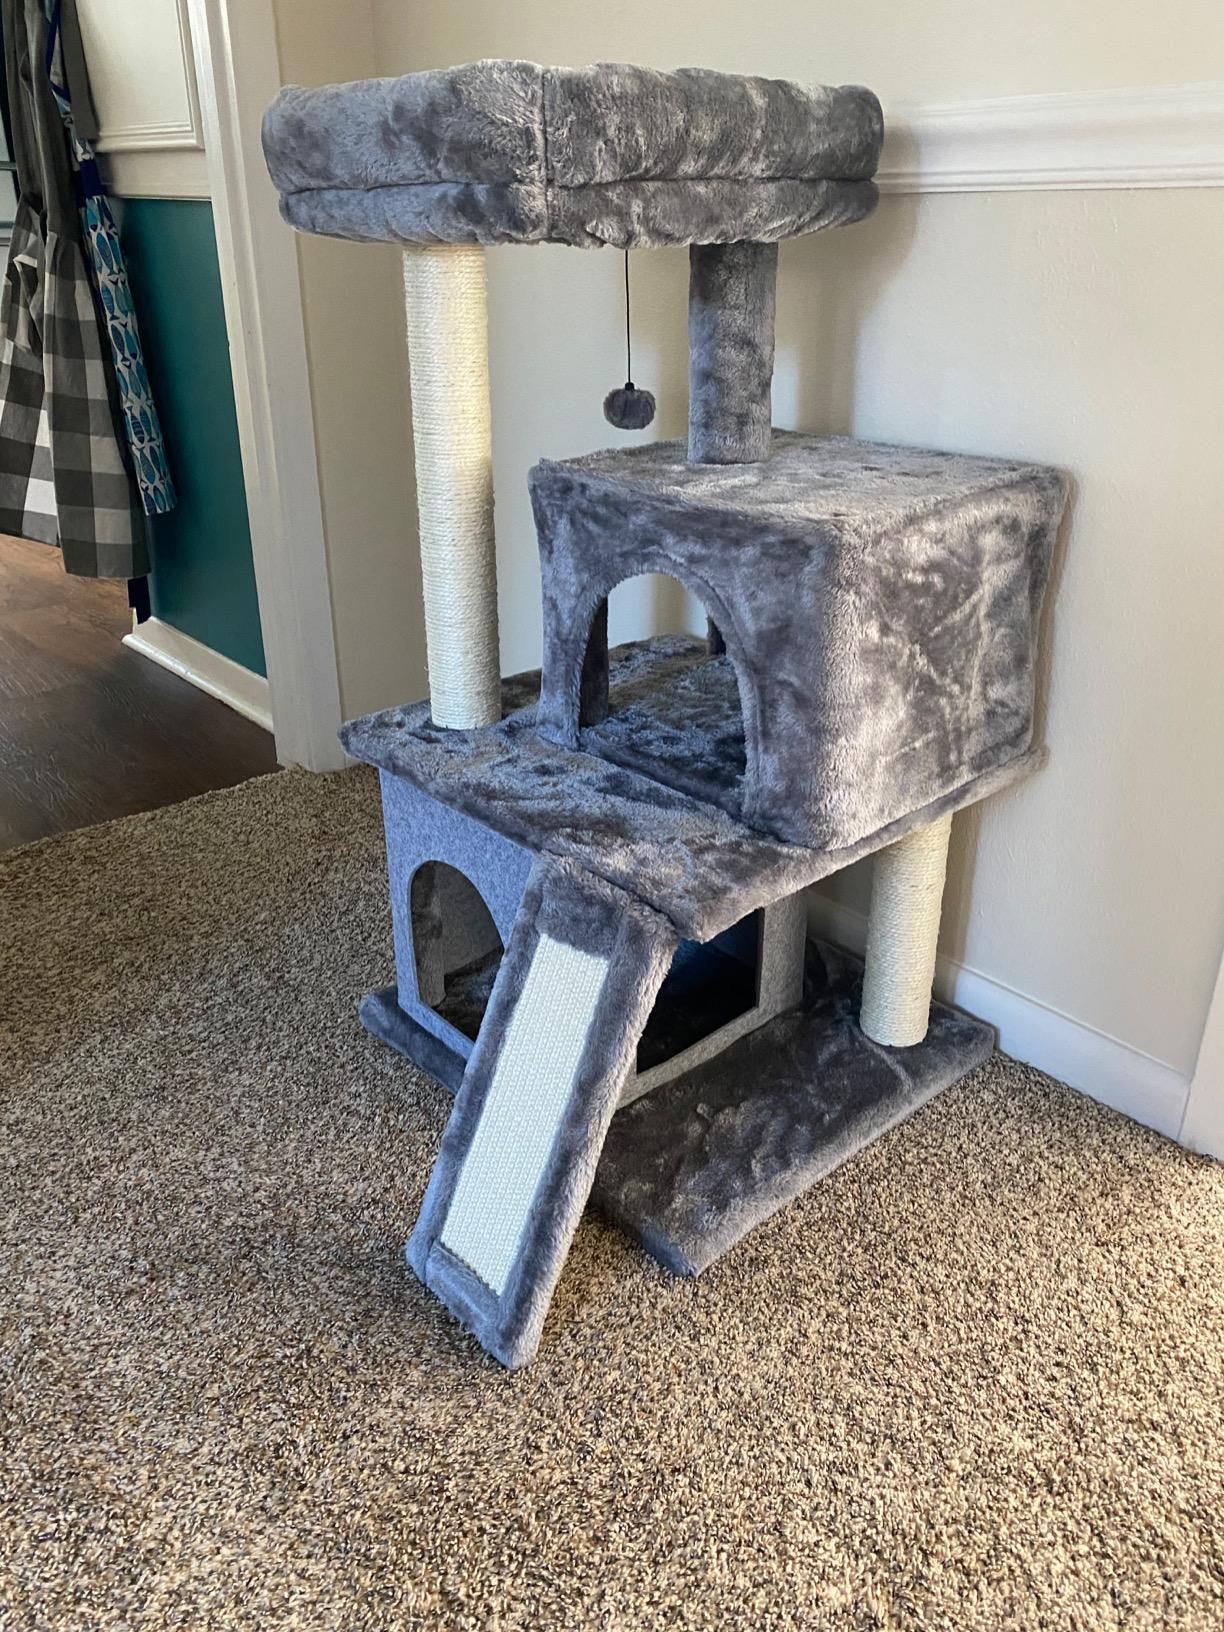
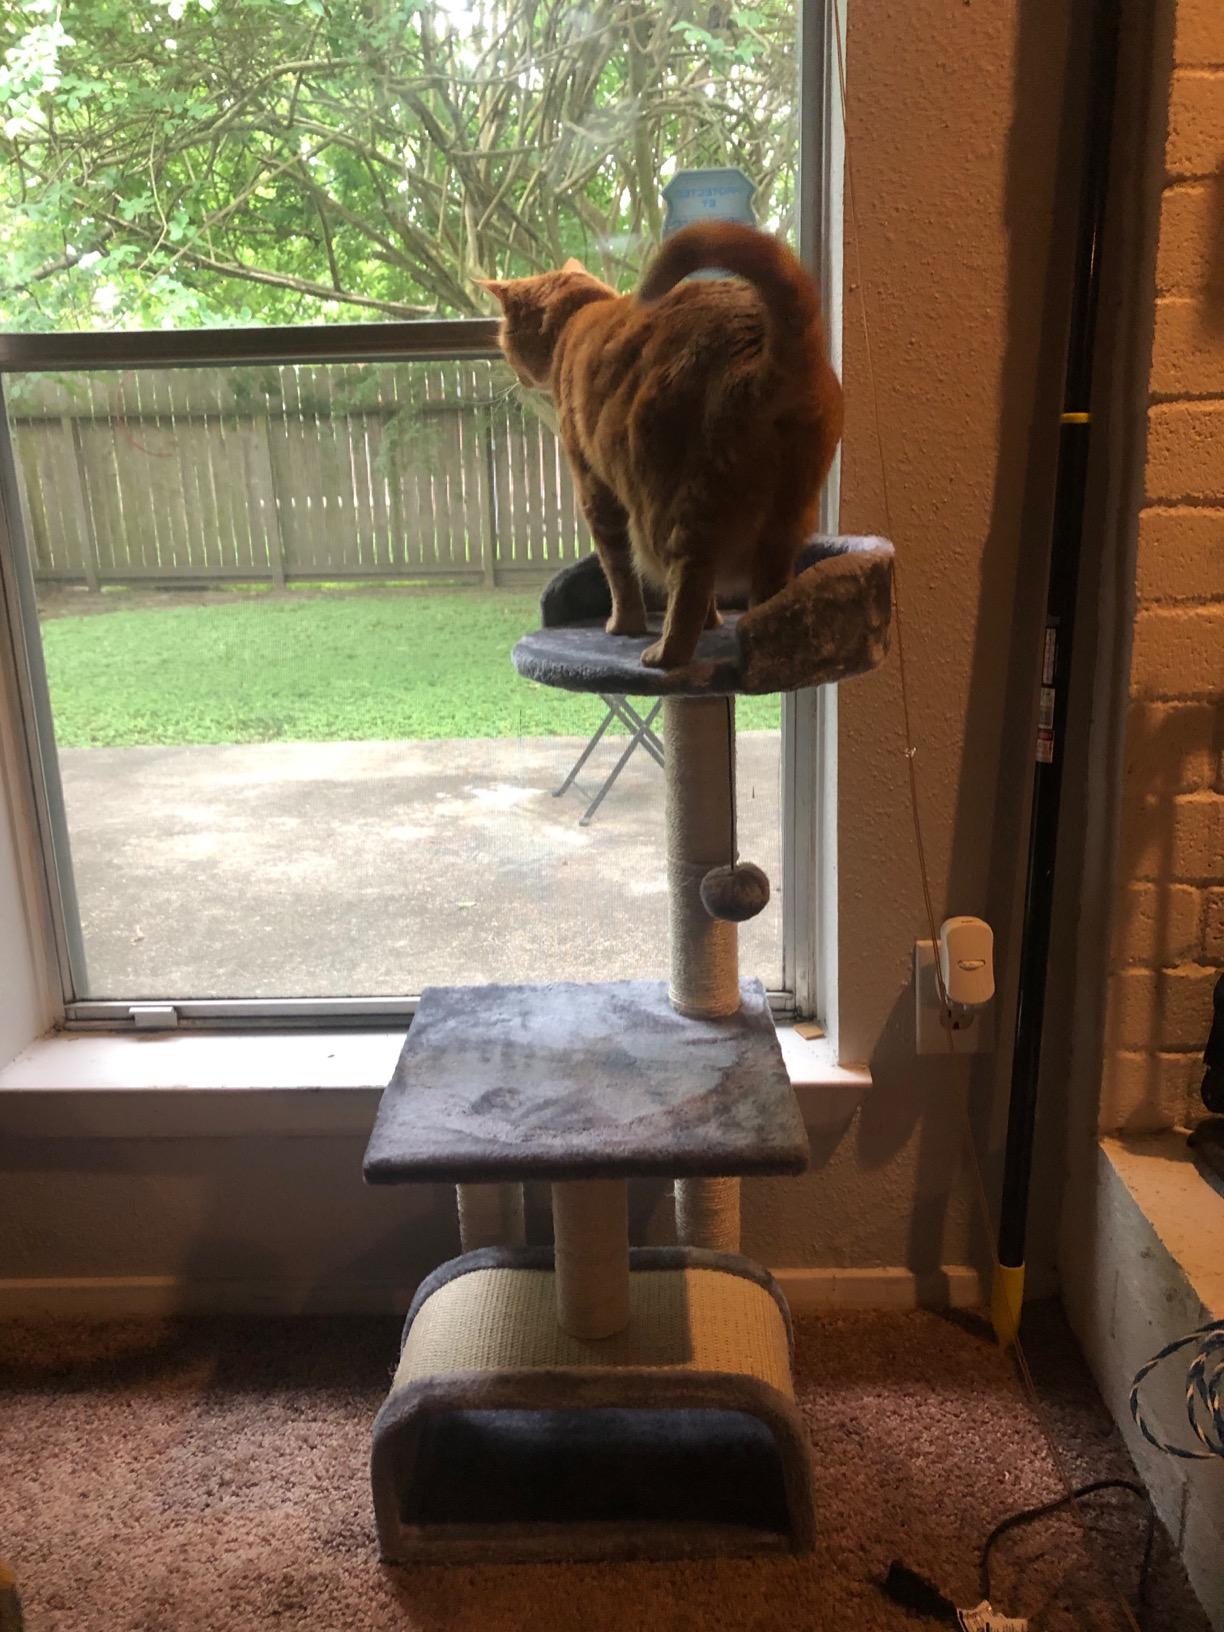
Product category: items_cat tree
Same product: no